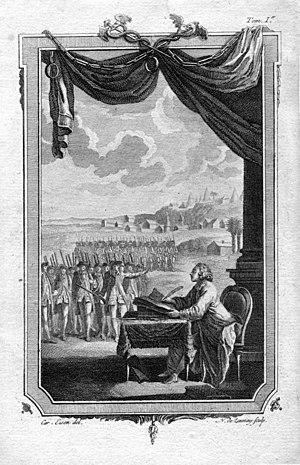
frontispice d'État civil, politique et commerçant du Bengale
William Bolts est un marchand hollandais actif en Inde au XVIIIᵉ siècle. Il a commencé sa carrière au service de la Compagnie britannique des Indes orientales, puis devint un marchand indépendant. Il est encore connu pour son ouvrage paru en 1772 : Considerations on India Affairs, qui narre l'exploitation et la spoliation du Bengale par la Compagnie britannique des Indes orientales, commencée après la bataille de Plassey en 1757. Les observations qu'il relate sont une source unique pour les études sur la nature de la domination britannique au Bengale. Tout au long de sa vie, Bolts a proposé et réalisé diverses entreprises commerciales, seul ou avec des partenaires privés ou publics.